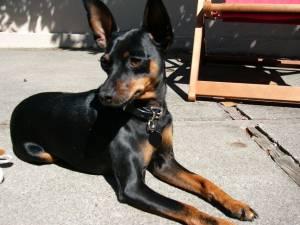
Breed: miniature pinscher